Key System

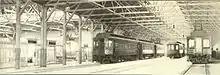
Key Pier, 1909

The system began as a consolidation of several streetcar lines assembled in the late 1890s and early 1900s by Francis Marion "Borax" Smith and his business interests. After having made a fortune in Borax and gained his nickname, "Borax", the entrepreneur turned to real estate and electric traction for streetcars. The Key System was founded as the San Francisco, Oakland, and San Jose Railway (SFOSJR), incorporated in 1902. After consolidating local lines under one company, Smith sought to compete with the Southern Pacific commuter ferry market as well as develop new streetcar suburbs in the East Bay. The troubled California & Nevada Railroad had begun construction of a ferry pier in Oakland, but its plans were never realized. Smith purchased the railroad in order to gain access to its right of way and waterfront operations, as well as use the abandoned pier as a starting point for his own passenger mole.